Shafter, Texas

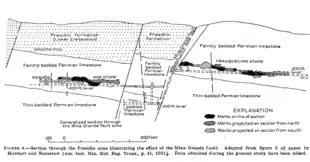
Presidio Mine Cross Section

At the Presidio Mine, which started operation in 1880, the Permian Cibolo limestone formation is overlain unconformably by the Presidio formation, a massive dark-grey Cretaceous limestone. The Shafter limestone rests unconformably on the Presidio formation. Ore deposits are found in the Permian limestone and consist of supergene replacement minerals argentite and cerargyrite along the bedding. Veins and replacement mineralization are present in the overlying Cretaceous beds. Lodes in the Permian limestone include Manto ore deposits and thrust fault deposits, while those in the Cretaceous rocks are steep veins along normal faults. Smaller mines have operated in the district at various times, but the Presidio remains the largest and most continuous.